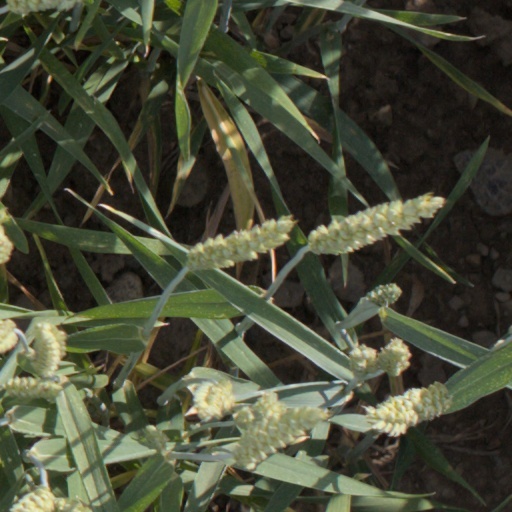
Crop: wheat